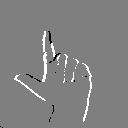
ASL letter: l